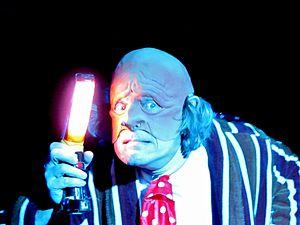
The Residents est un collectif d'artistes américain, originaire de San Francisco, en Californie. Il est surtout connu pour sa production discographique, ses spectacles de théâtre musical et ses nombreuses vidéos d'art. Durant les cinquante années de sa carrière, The Residents compte à son actif plus de quatre-vingts albums et de nombreux singles. Le groupe a également produit un court-métrage, cinq importantes pièces de théâtre musical, trois fictions interactives sur CD-ROM, dix DVD ainsi que des bandes sonores pour le cinéma et la télévision.